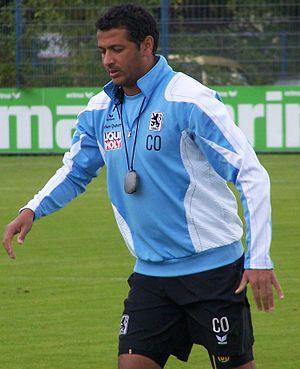
Abder Ramdane est un ancien footballeur français, né le 23 février 1974 à Nîmes. Il était attaquant. Depuis 2006, il s'est reconverti en entraîneur.